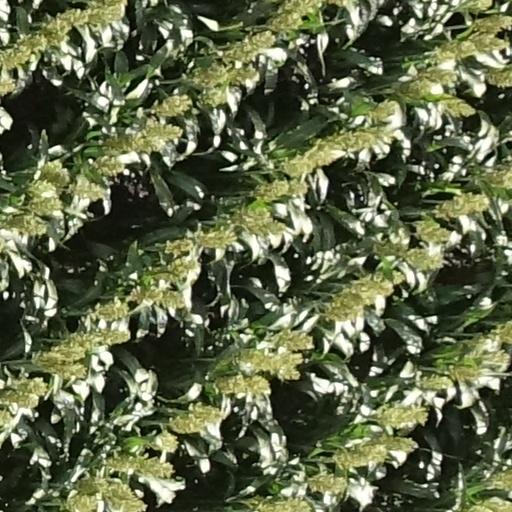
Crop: sorghum